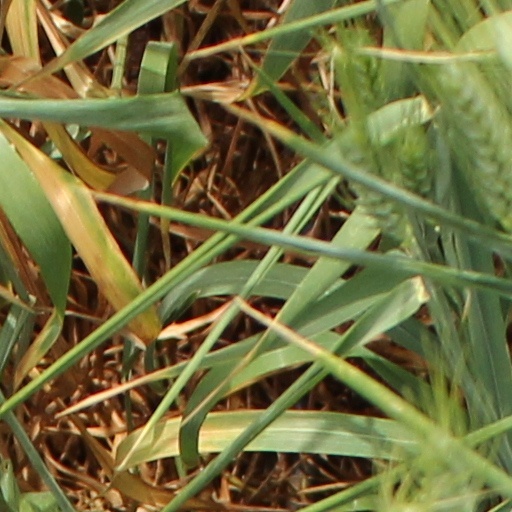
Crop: wheat